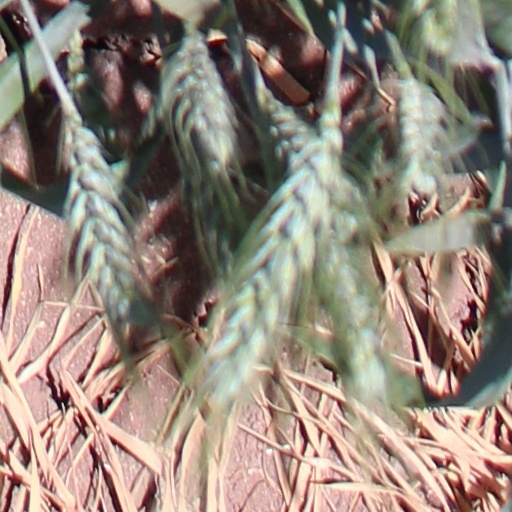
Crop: wheat